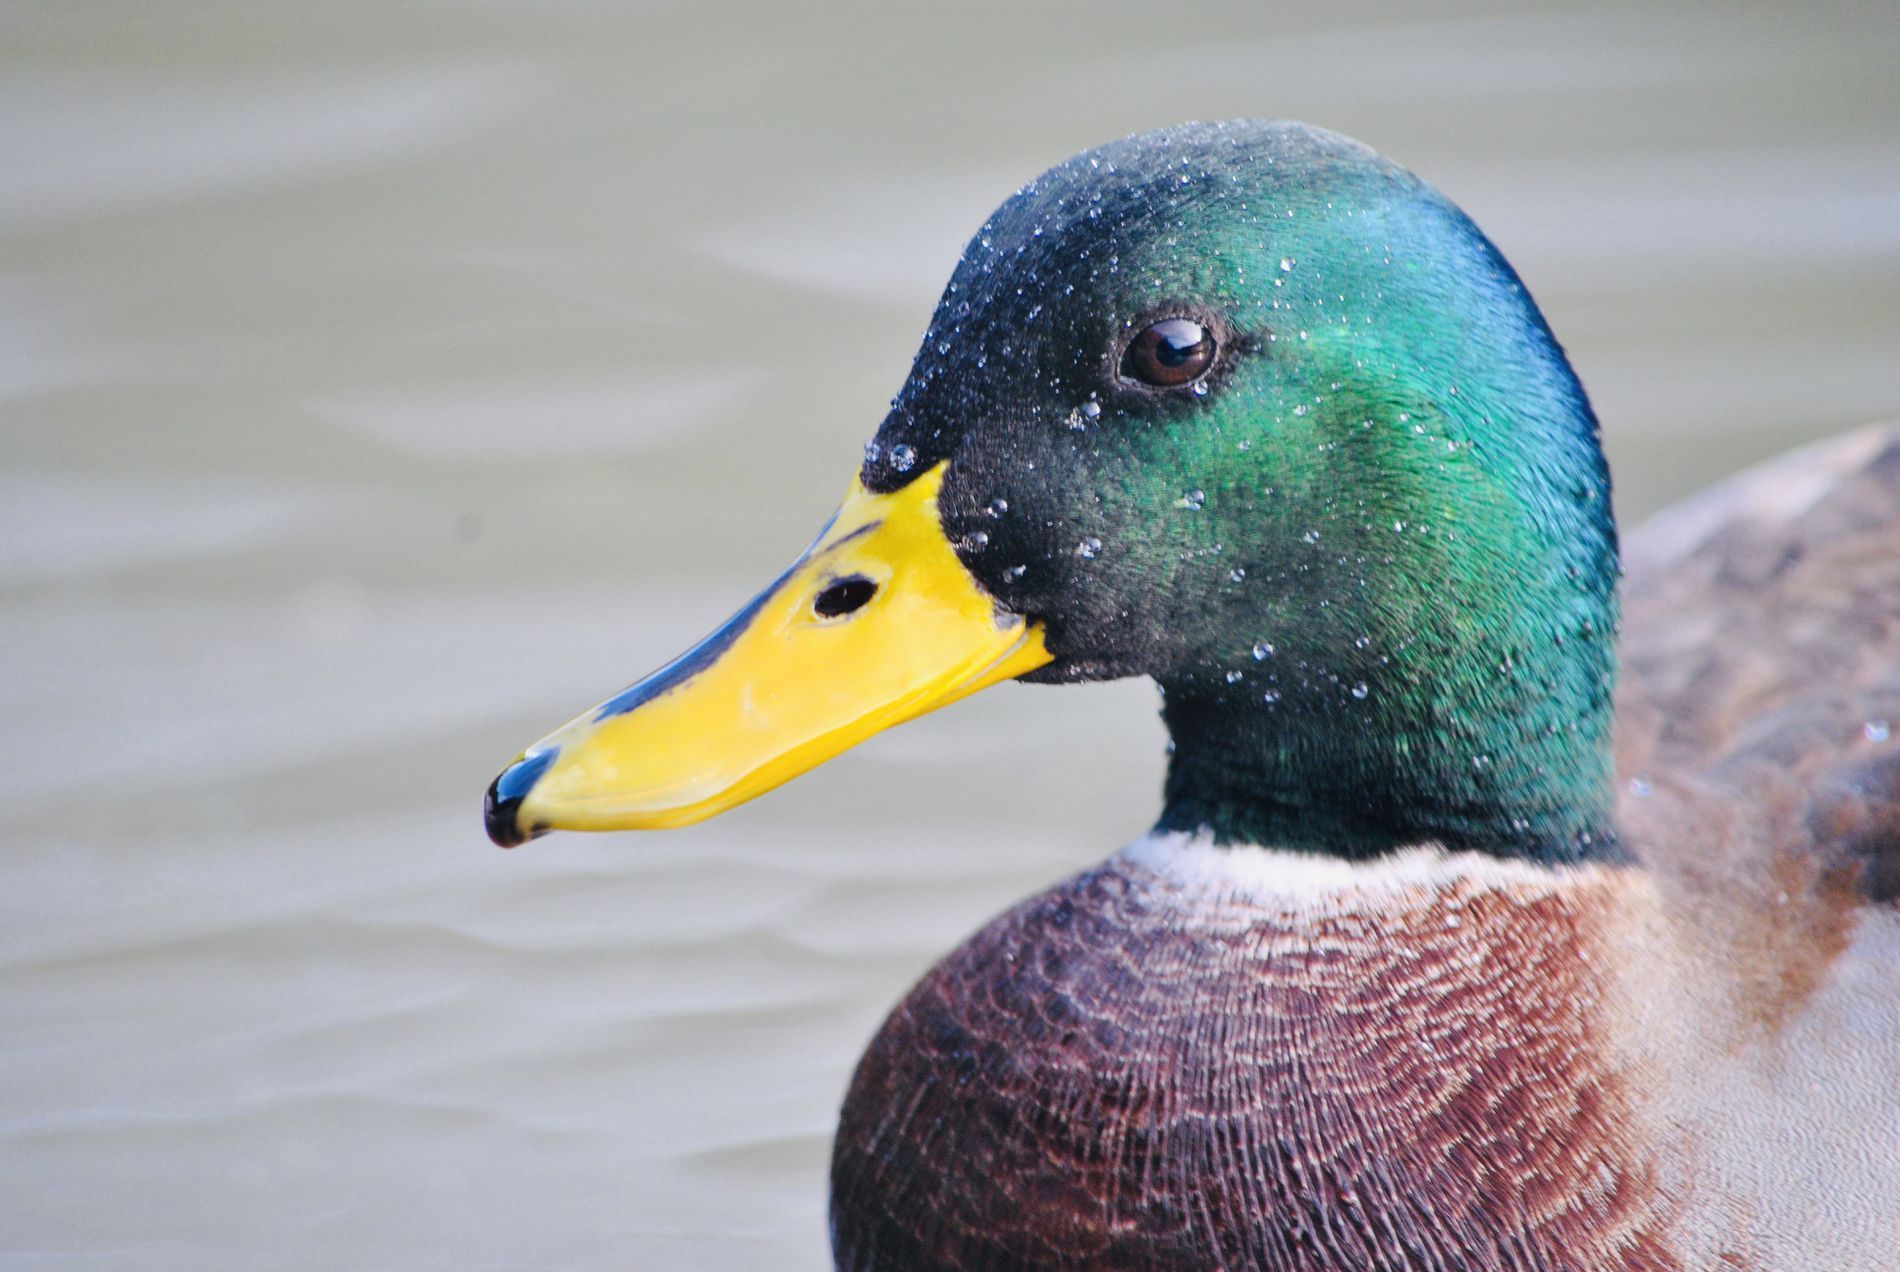
Duck in a Moment of Stillness
A close up of a vibrant duck with shiny feathers and a yellow beak peacefully resting on calm water
The photo is taken from a close side angle highlighting the duck’s face and feathers with a calm quiet background that reflects stillness and focus
Labels: Teal, Animal, Anseriformes, Bird, Waterfowl, Duck, Mallard, Beak, lake
Camera: NIKON CORPORATION NIKON D3000
Aperture: F5.6
Exposure: 1/100 sec
ISO: 400
Focal length: 280